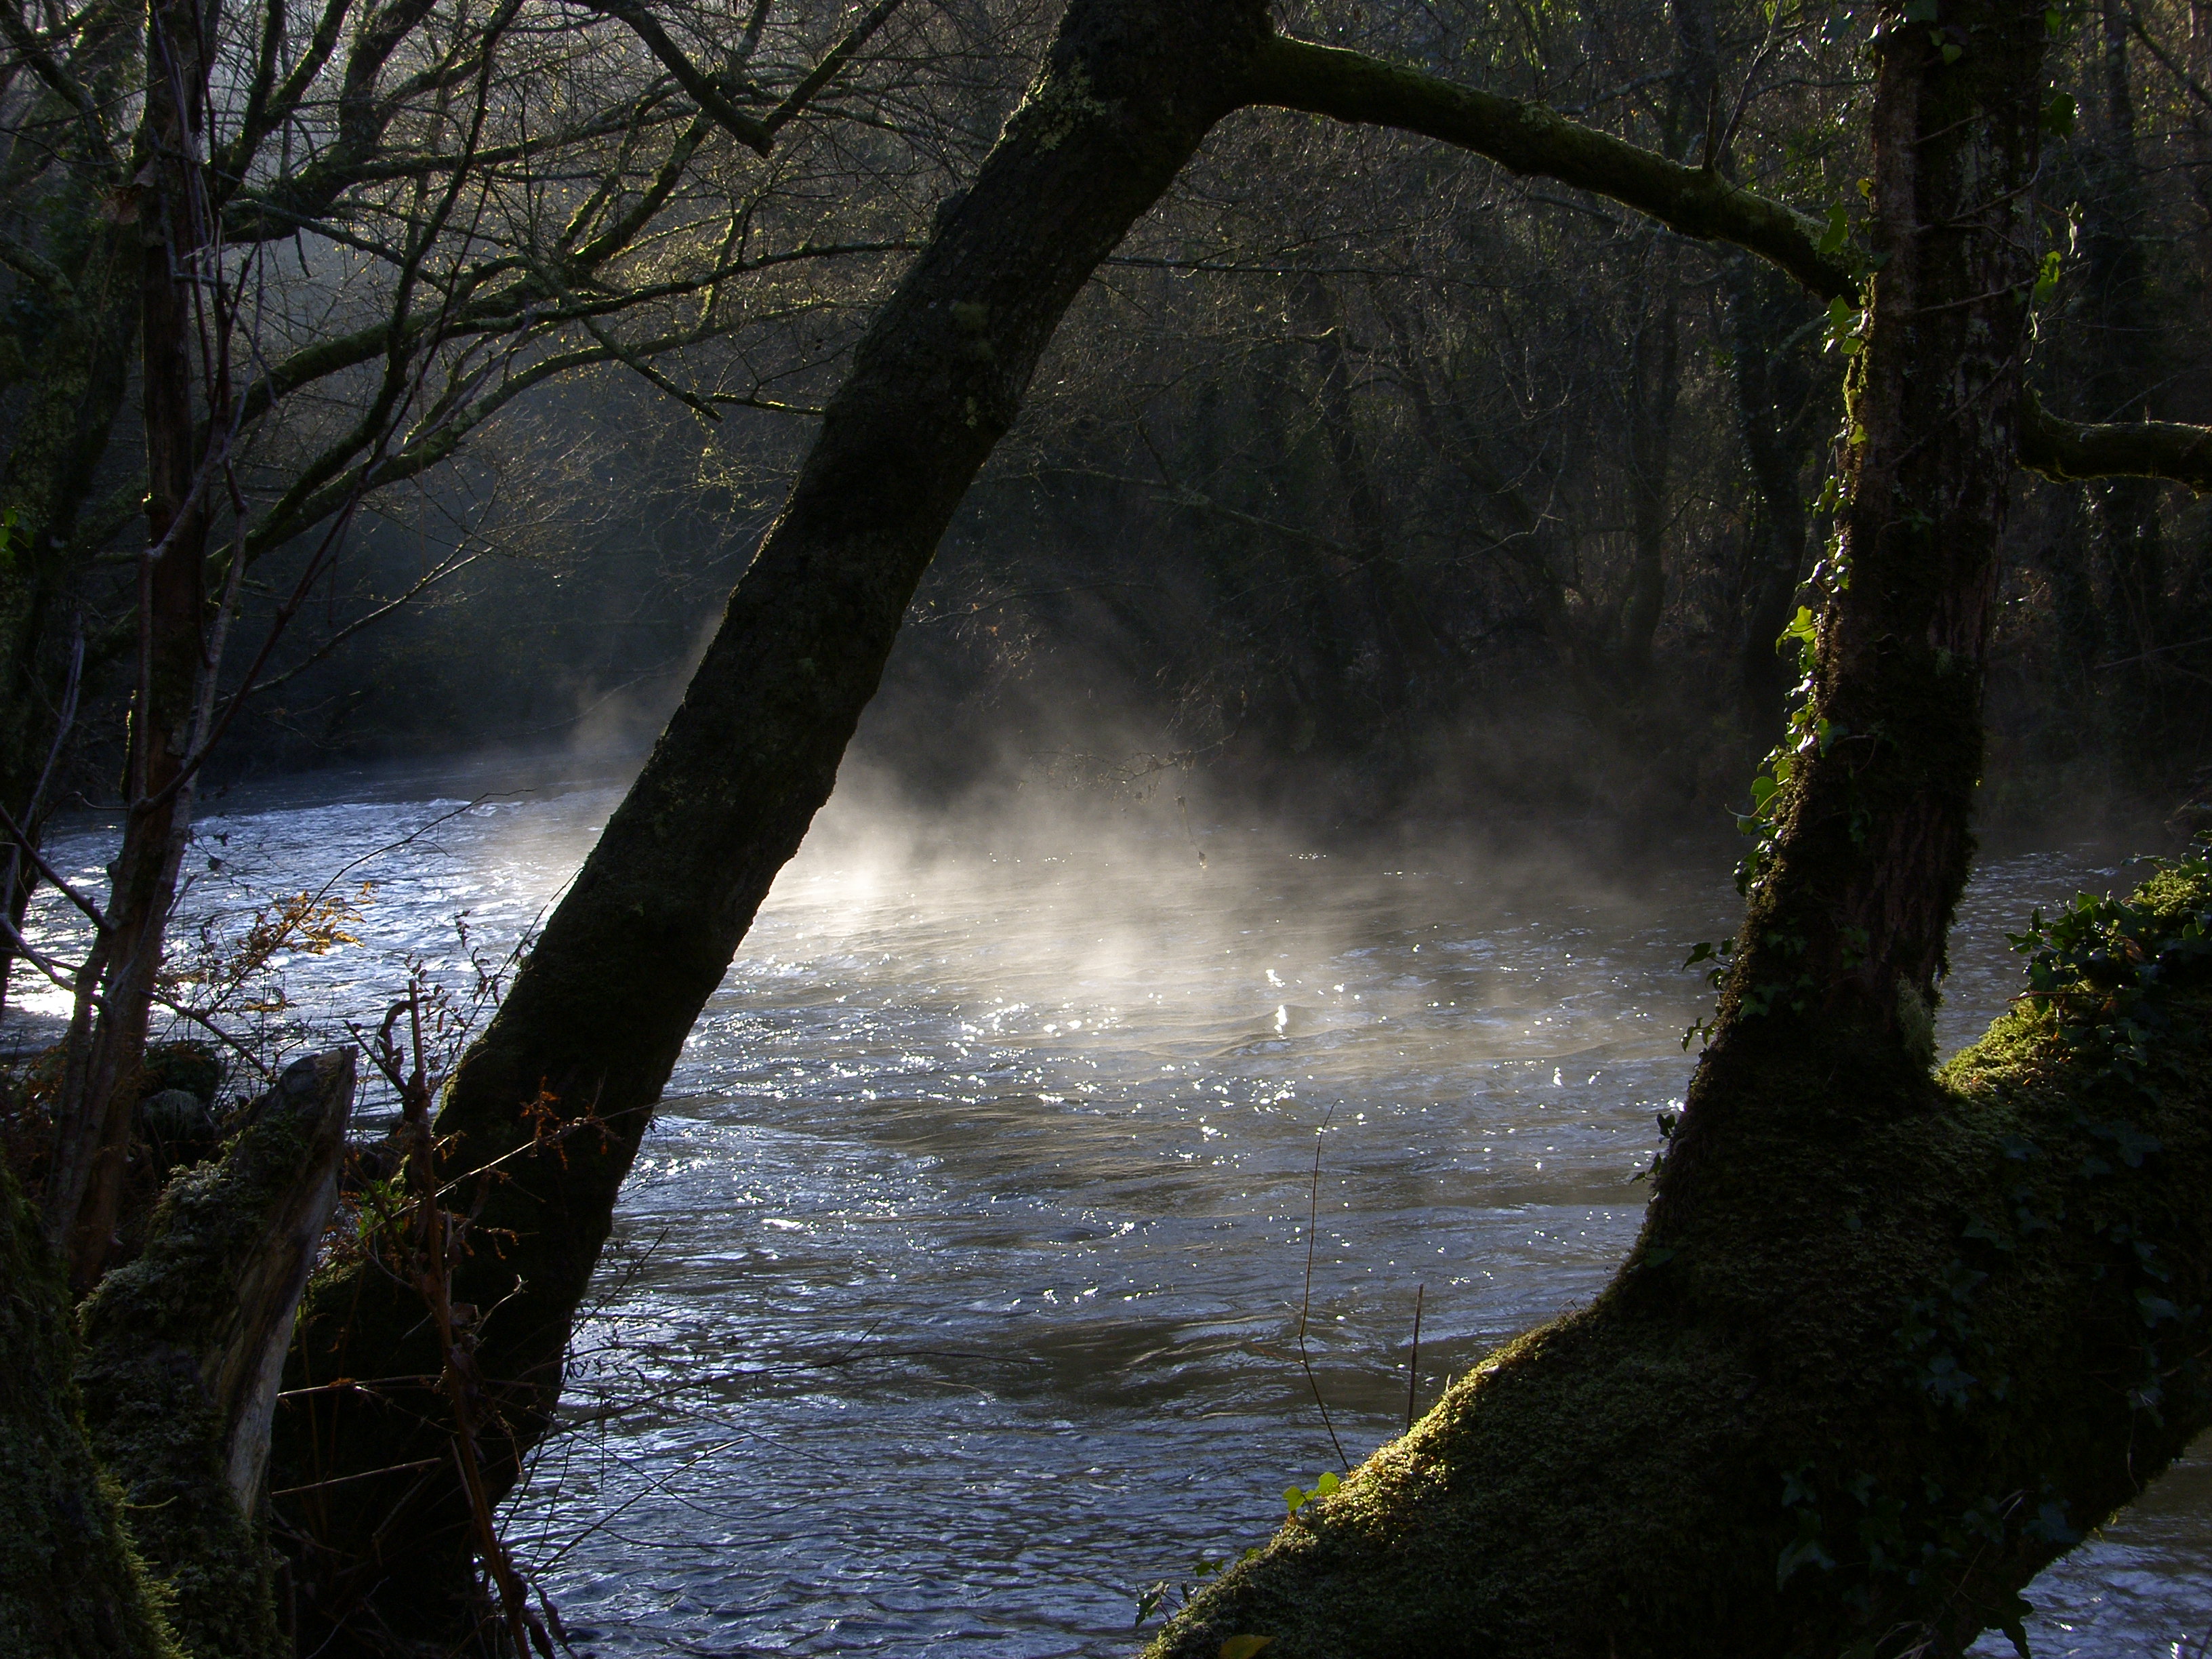
landscape, tree, water, nature, forest, rock, wilderness, mist, sunlight, morning, lake, river, stream, reflection, autumn, rapid, body of water, paisajes, habitat, water feature, ggl1, natural environment, geographical feature, atmospheric phenomenon, woody plant